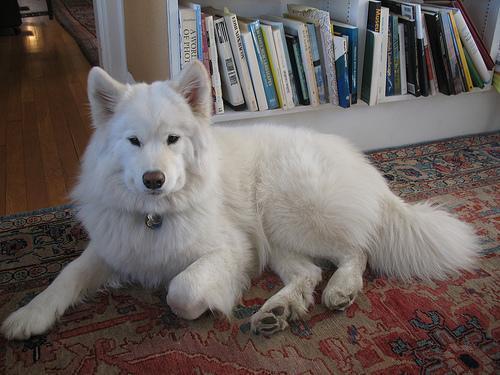
Samoyed